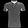
Label: T - shirt / top